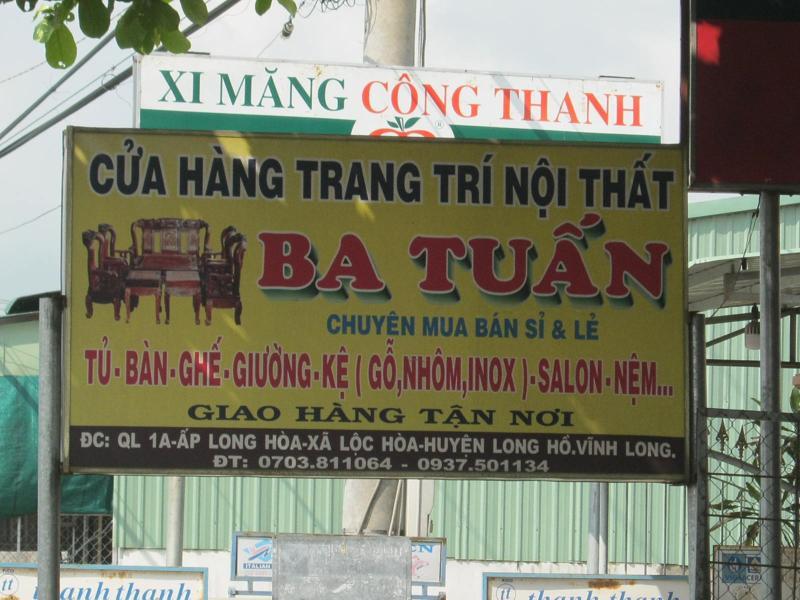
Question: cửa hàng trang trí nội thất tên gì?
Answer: tên là ba tuấn